Ghana

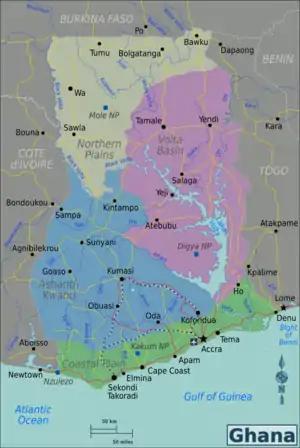

The climate of Ghana is tropical, and there is wet season and dry season. Ghana sits at the intersection of three hydro-climatic zones. The eastern coastal belt is warm and comparatively dry, the south-west corner of Ghana is hot and humid, and the north of Ghana is hot and dry.